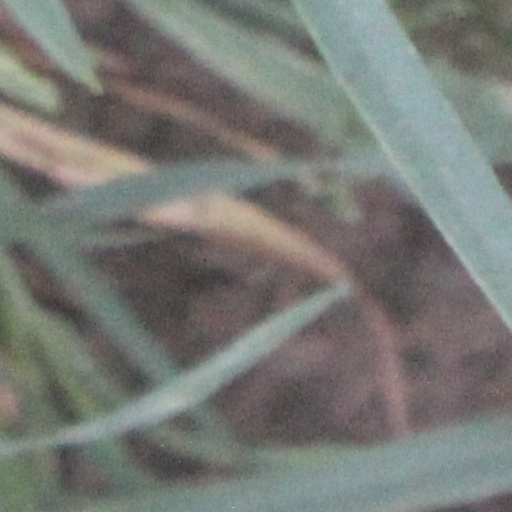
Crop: wheat